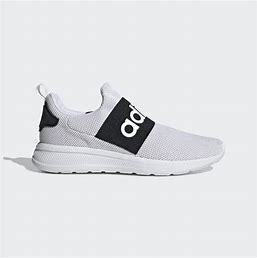
Brand: Adidas
Model: Lite Racer Adapt 4